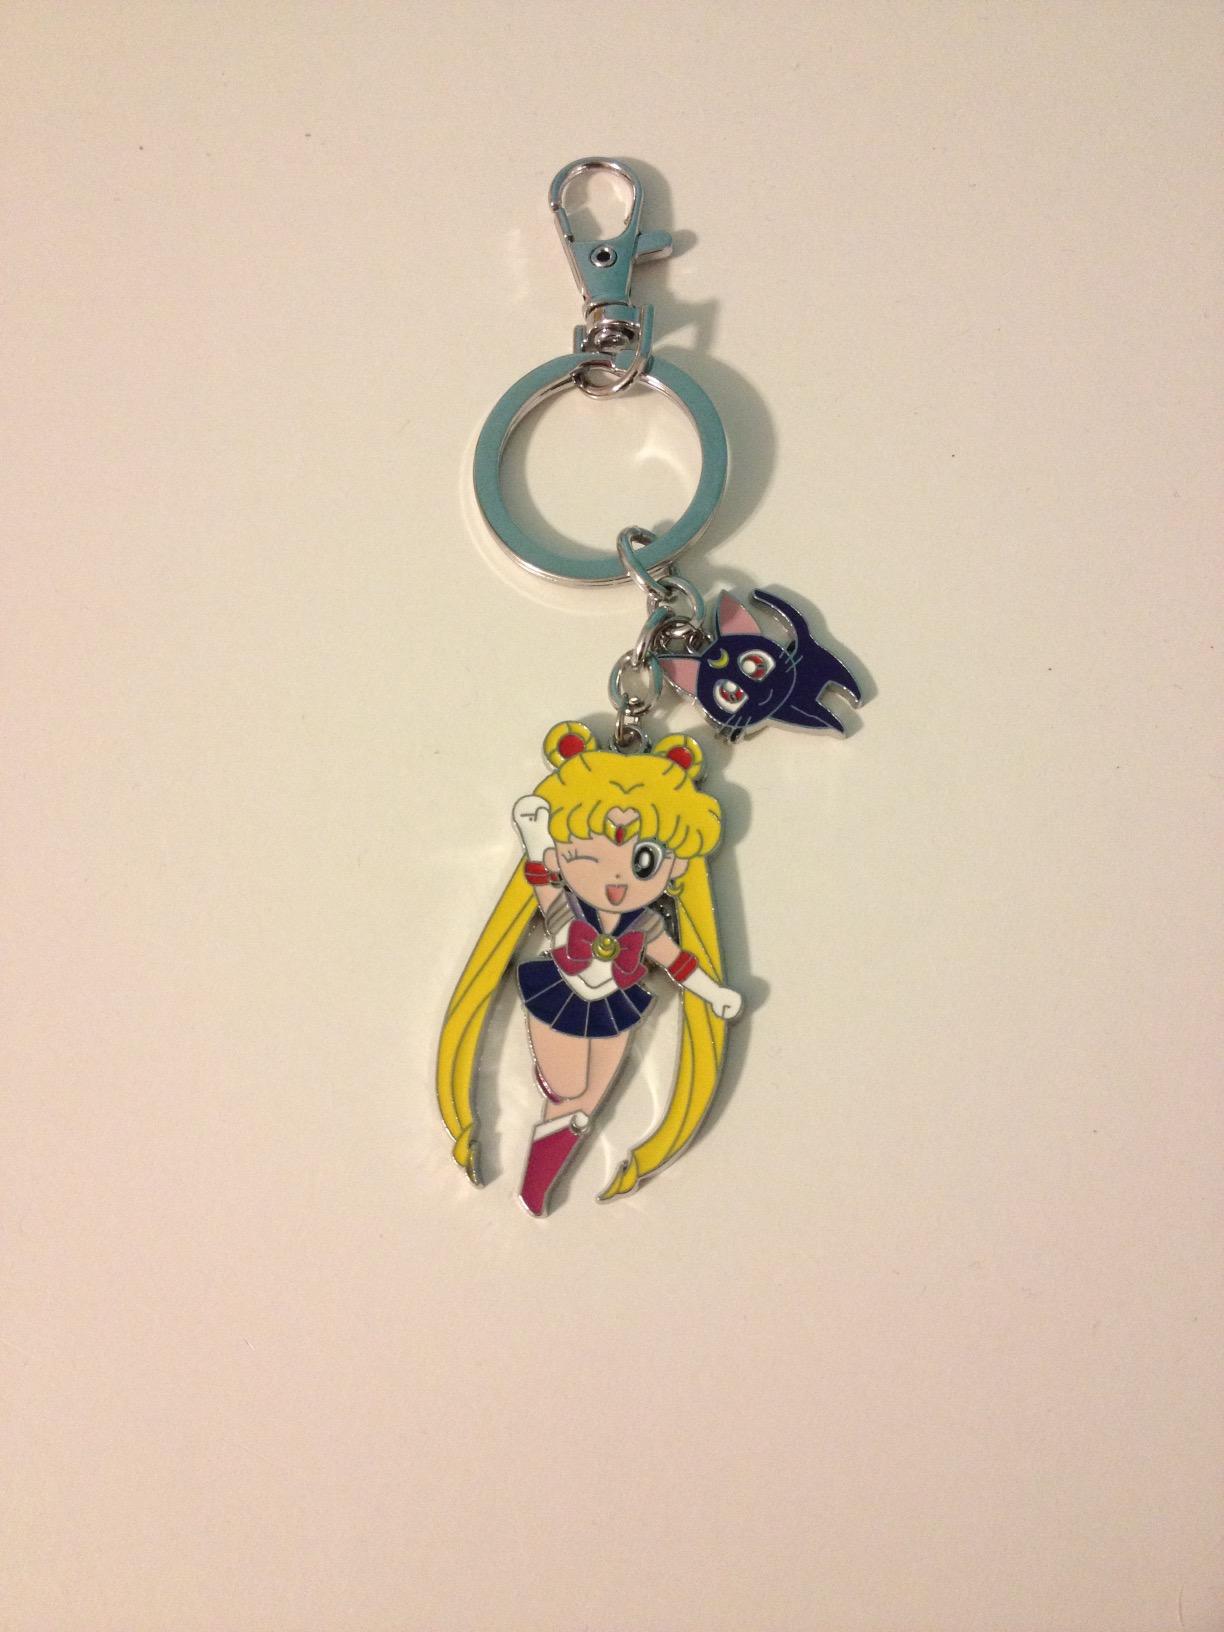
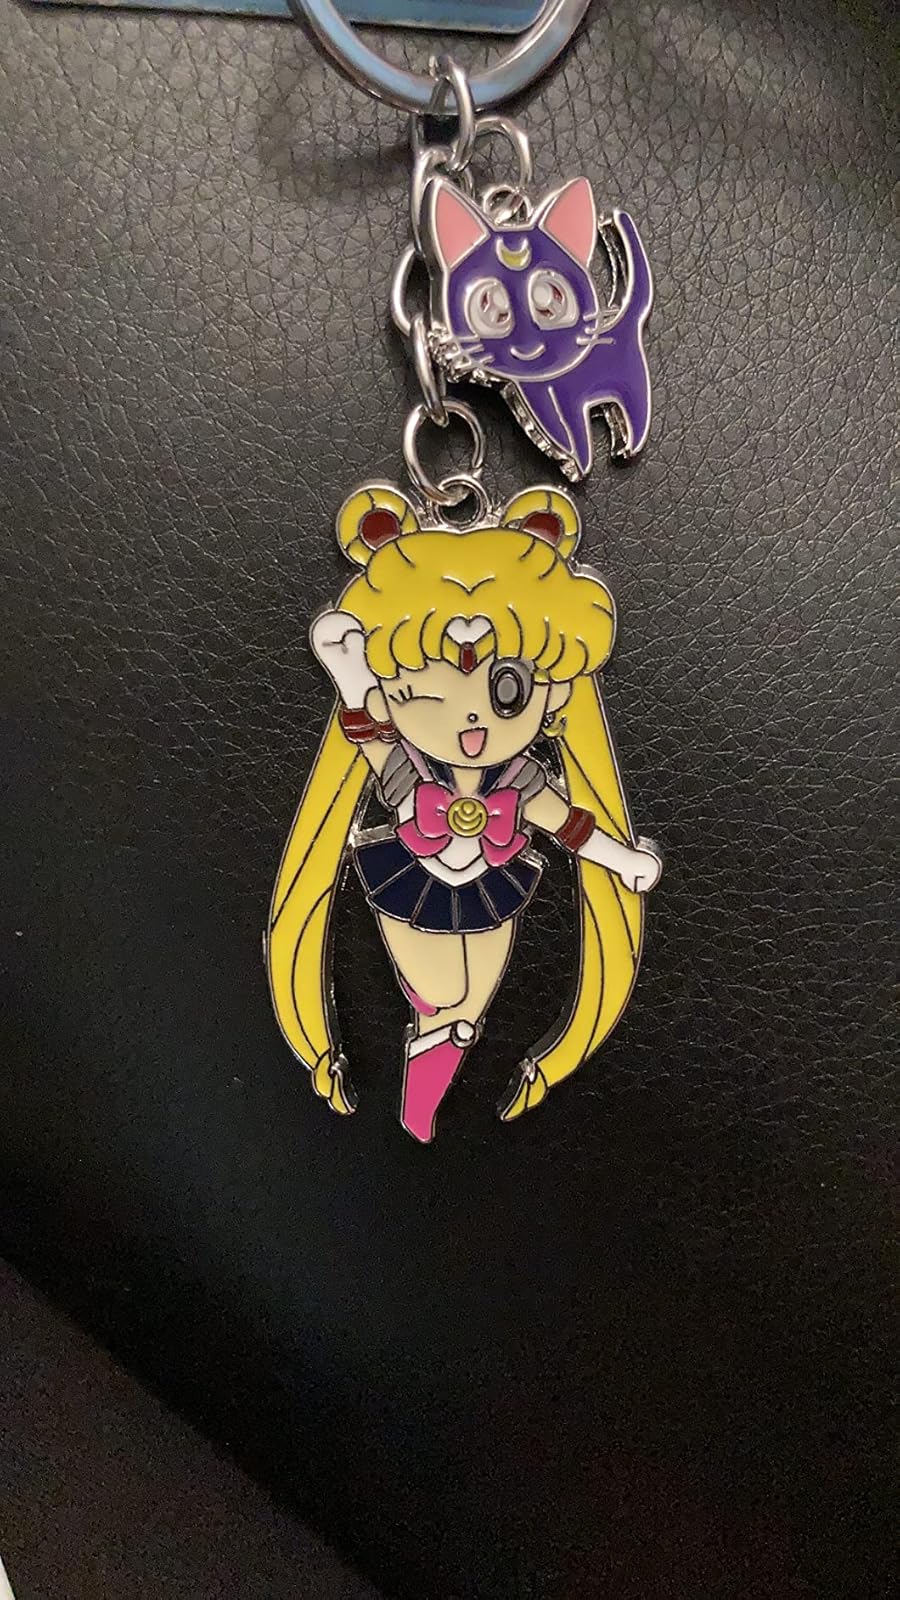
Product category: accessories_keychain
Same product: yes